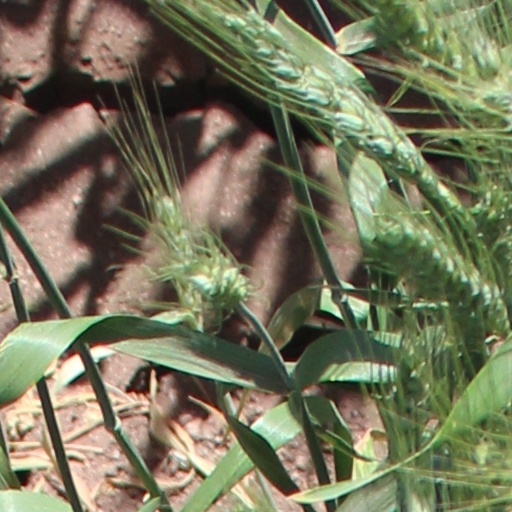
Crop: wheat